America's Next Top Model season 17

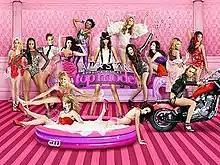

The seventeenth cycle of America's Next Top Model (subtitled as America's Next Top Model: All Stars and stylized as America's Next Top Model ALL ★ STARS) premiered on September 14, 2011, on The CW. It featured fourteen returning models from previous cycles.